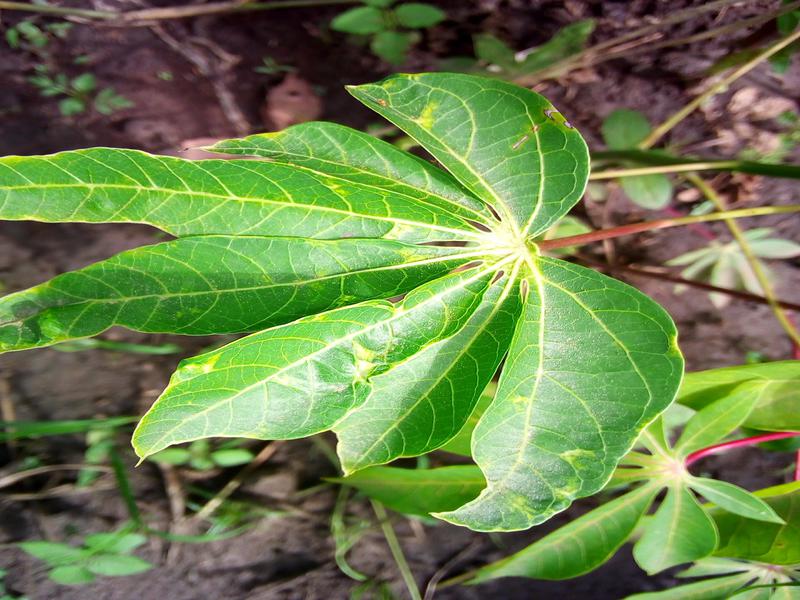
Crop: cassava
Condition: mosaic_disease